The Big Easy (film)

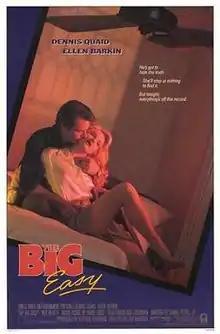
Theatrical release poster

The Big Easy is a 1986 American neo-noir romantic thriller film directed by Jim McBride and written by Daniel Petrie Jr. The film stars Dennis Quaid, Ellen Barkin, John Goodman, and Ned Beatty. The film was both set and shot on location in New Orleans, Louisiana.